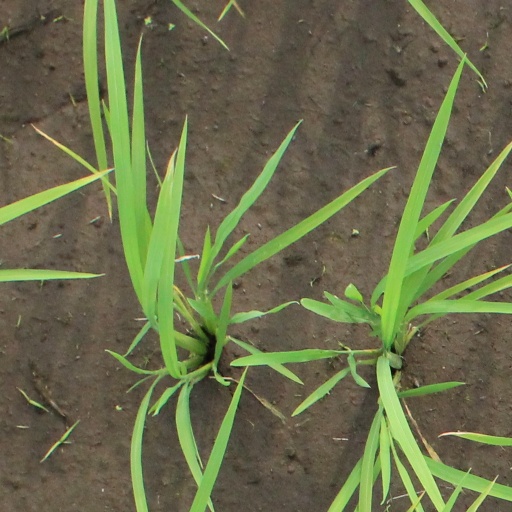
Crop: rice